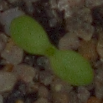
Label: scentless_mayweed